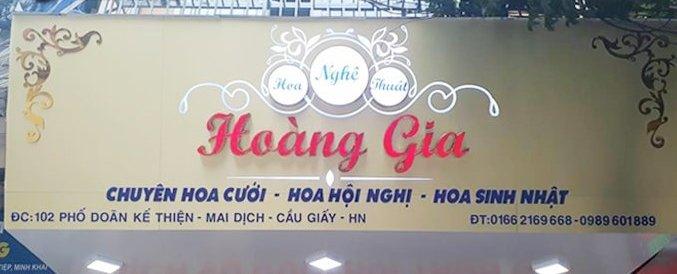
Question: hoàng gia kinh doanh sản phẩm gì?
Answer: hoàng gia kinh doanh hoa nghệ thuật